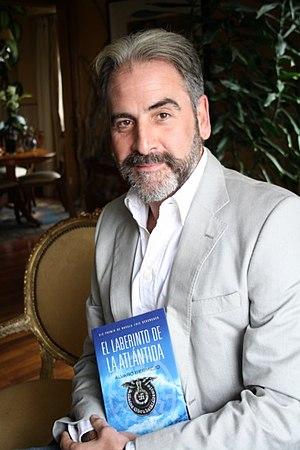
Álvaro Bermejo, né à Saint-Sébastien le 1ᵉʳ août 1959, est un écrivain et journaliste espagnol.